Petrozavodsk phenomenon

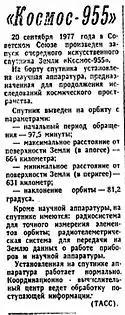
TASS report on the launch of "Kosmos-955"

Several proposals to explain the nature of the phenomenon have been argued. The director of the Pulkovo Observatory Vladimir Krat initially thought that the phenomenon was caused by the fall of a meteorite. Later in public speeches, he attributed the phenomenon to aurorae. This view was supported by the director of IZMIRAN Vladimir Migulin, whose conjecture was published in the newspaper "Sovetskaya Rossiya" on 19 April 1980. Migulin's explanation was rejected by Felix Ziegel, who noted that aurorae cannot occur at an altitude lower than 100 km and that their surface brightness is low, being incomparable to that of the Petrozavodsk object.